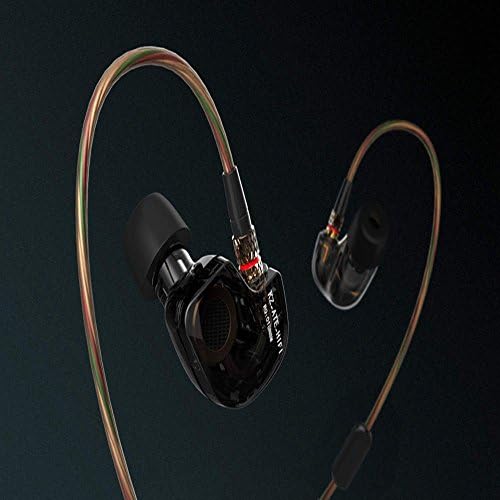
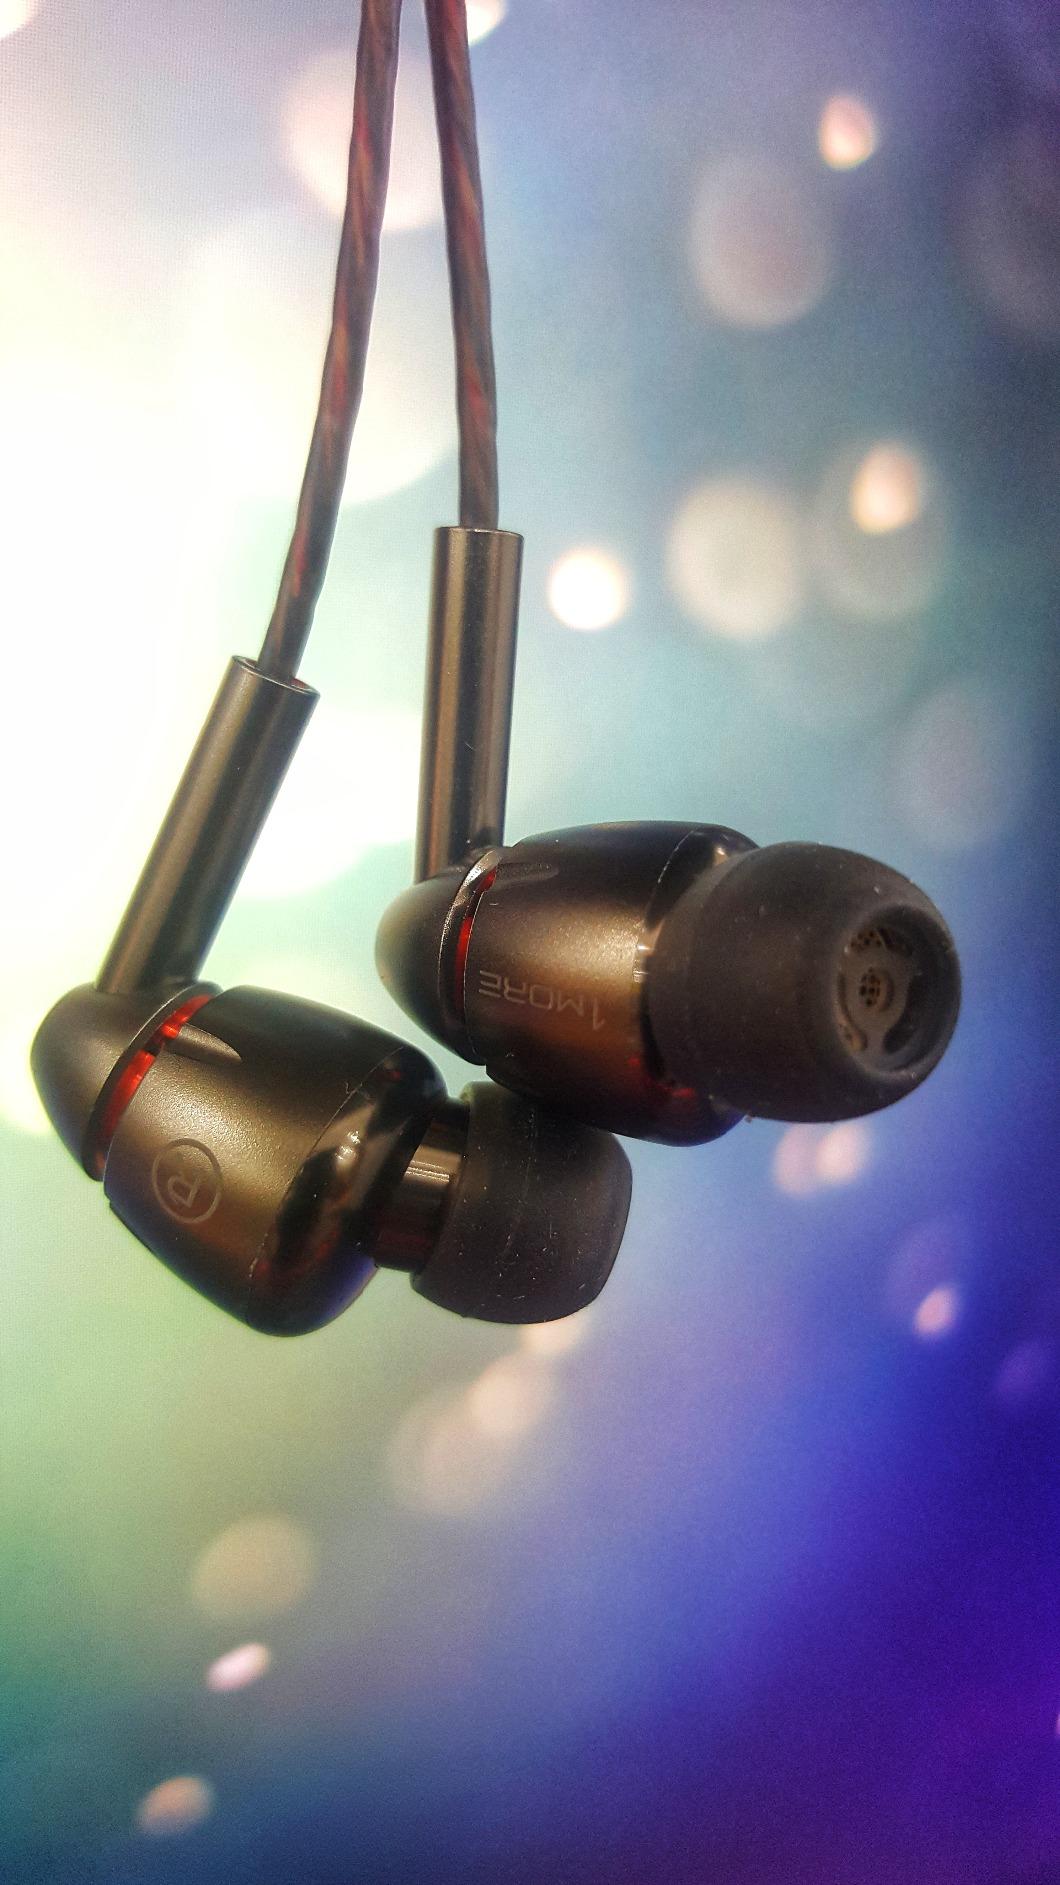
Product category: headphones
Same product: no